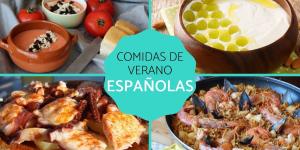
comidas de verano espanolas